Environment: real
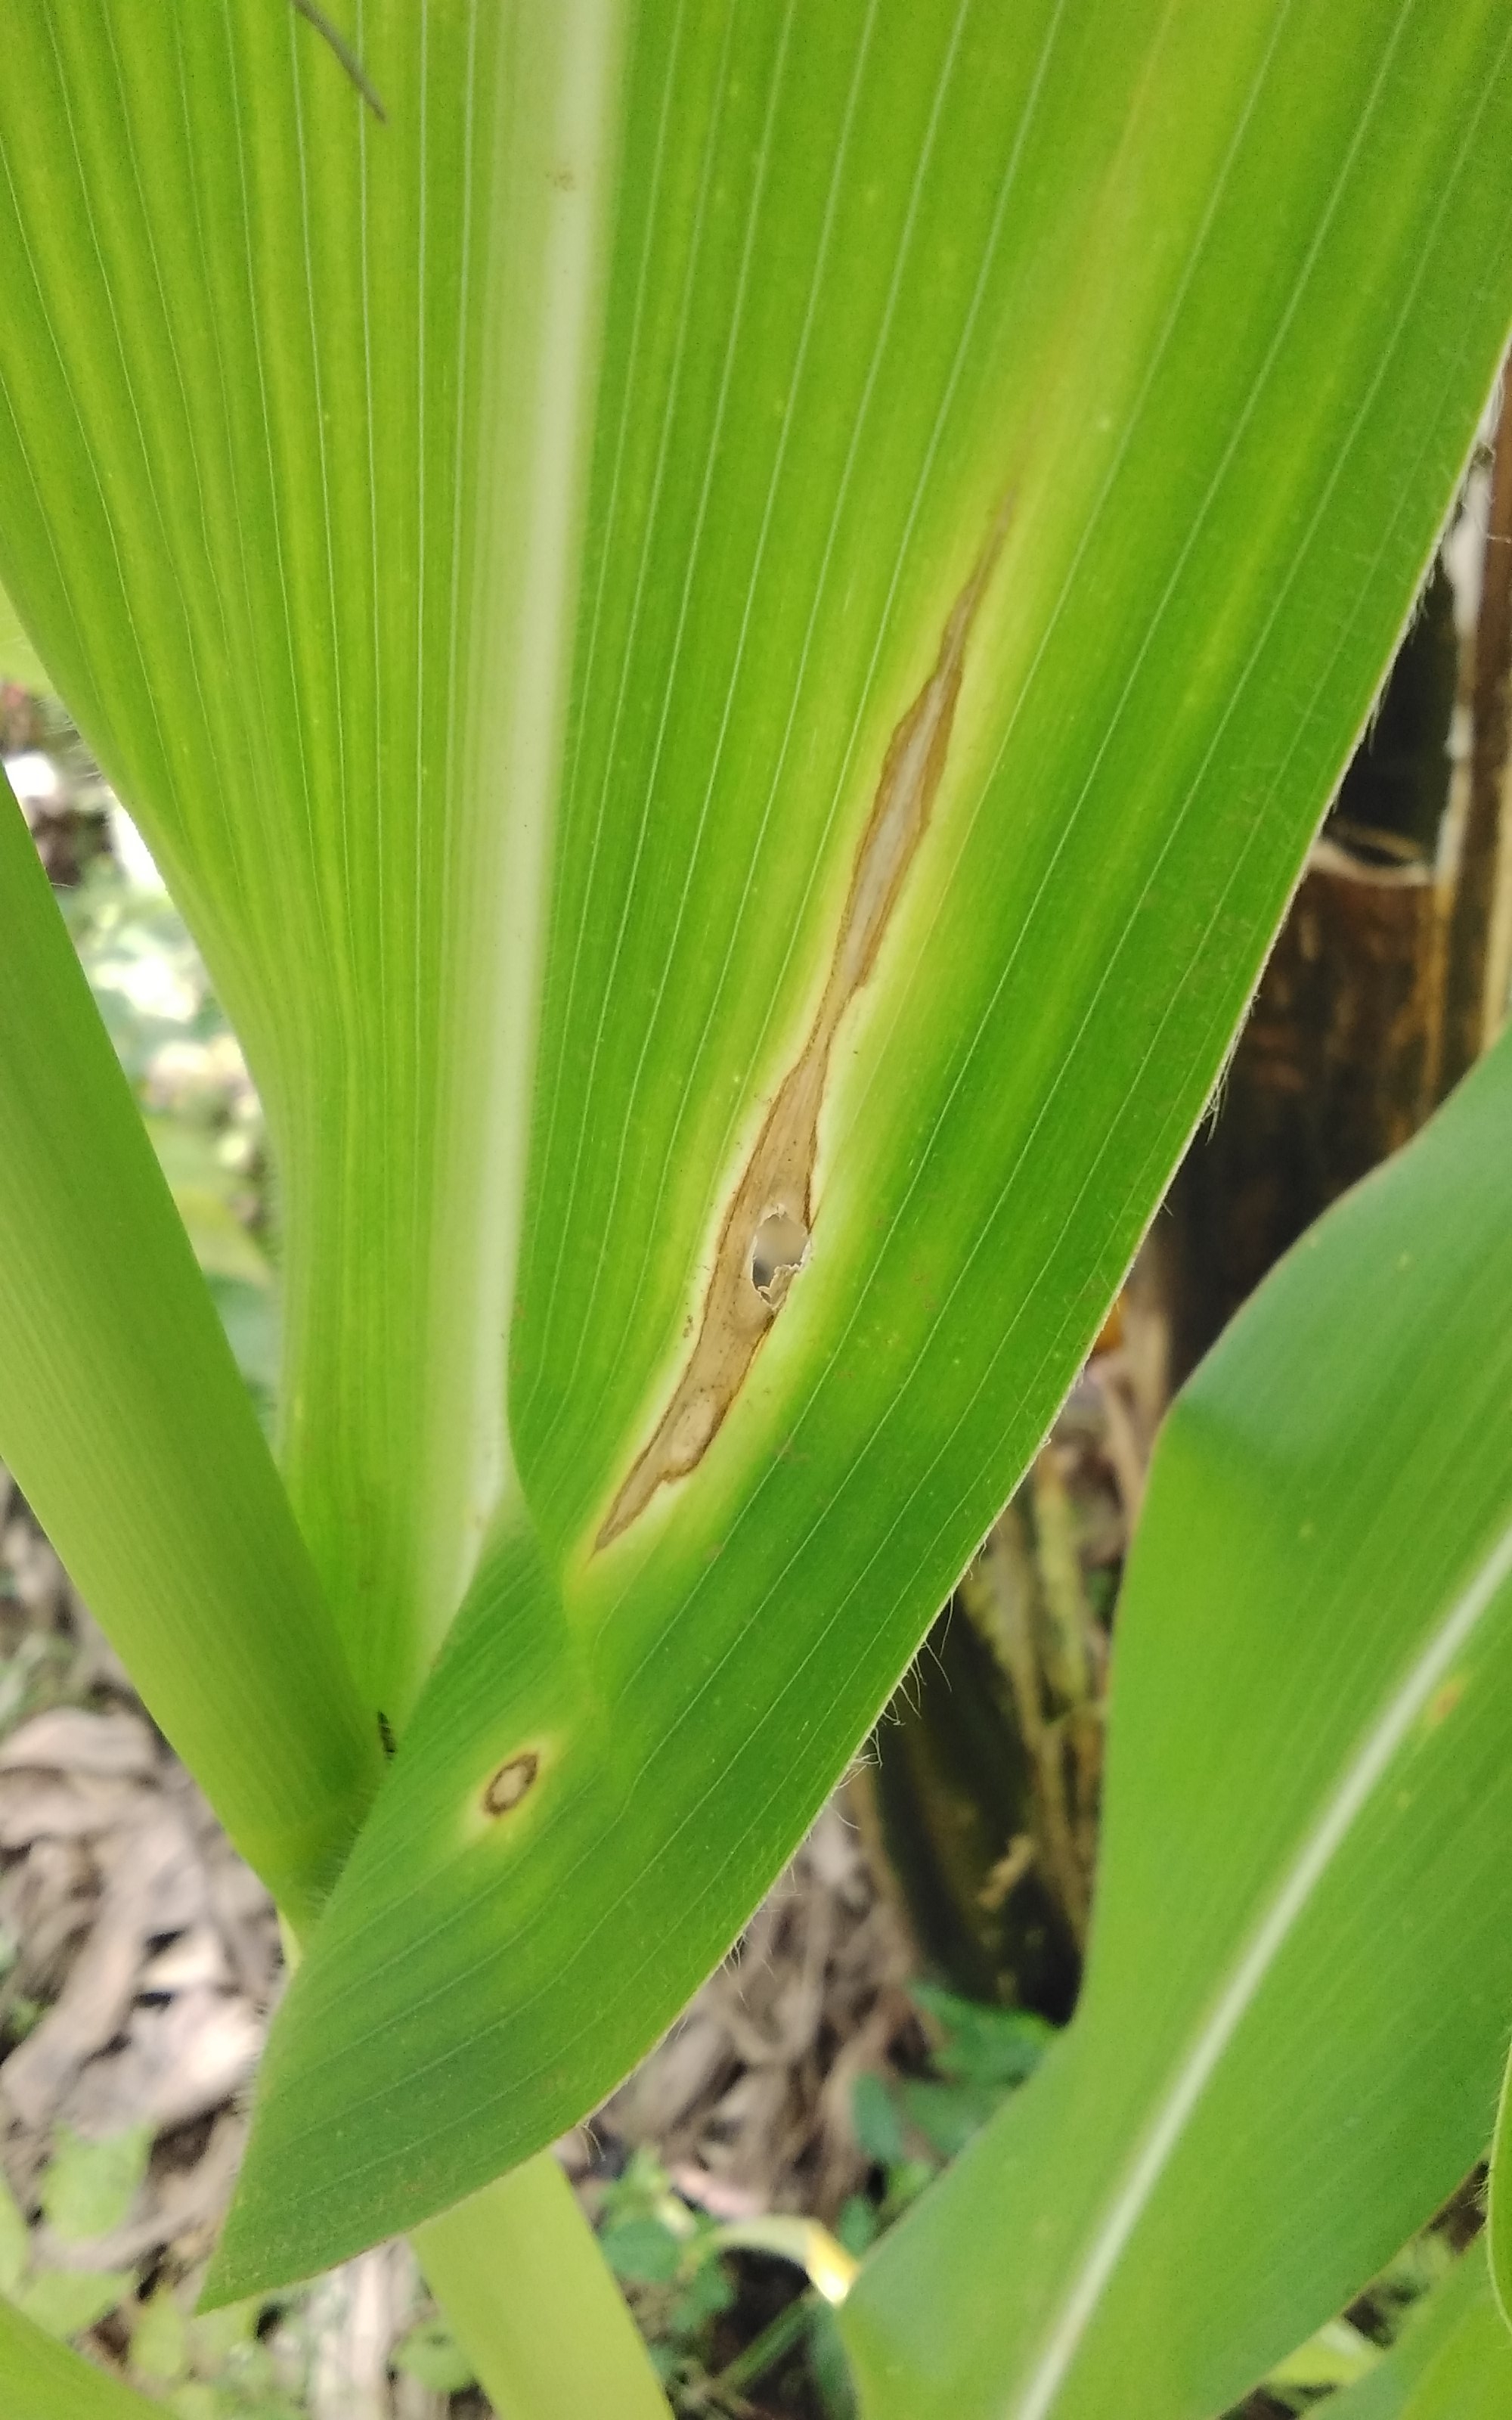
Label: northern_corn_leaf_blight